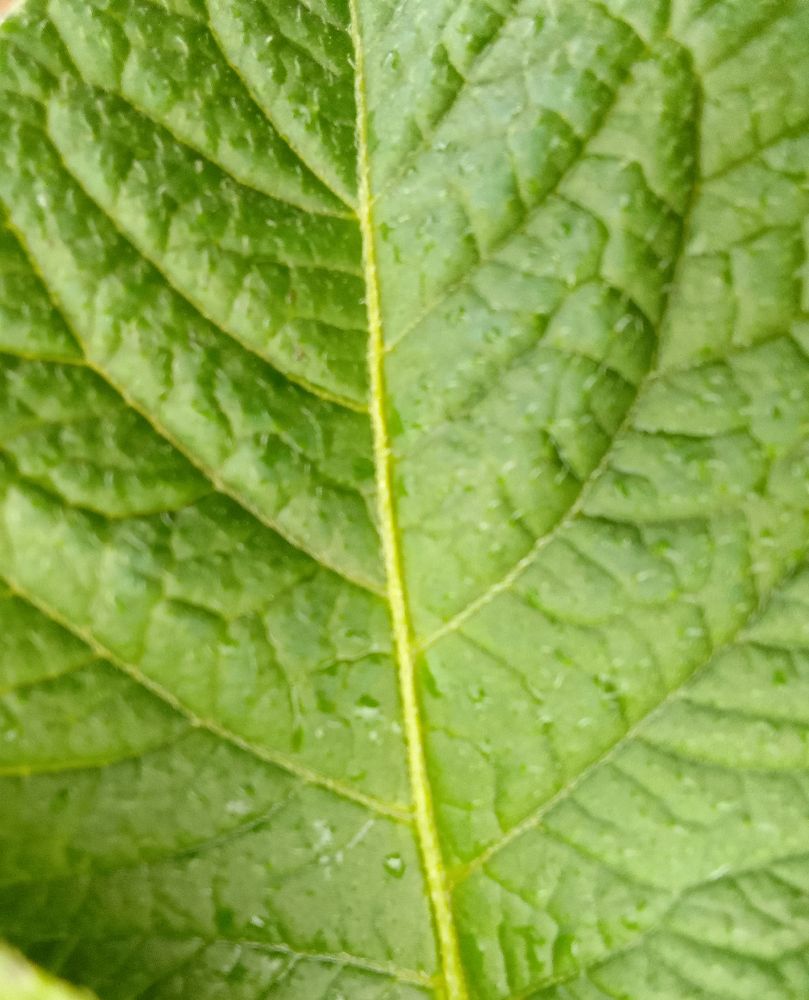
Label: Healthy